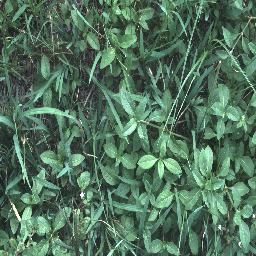
Label: negative